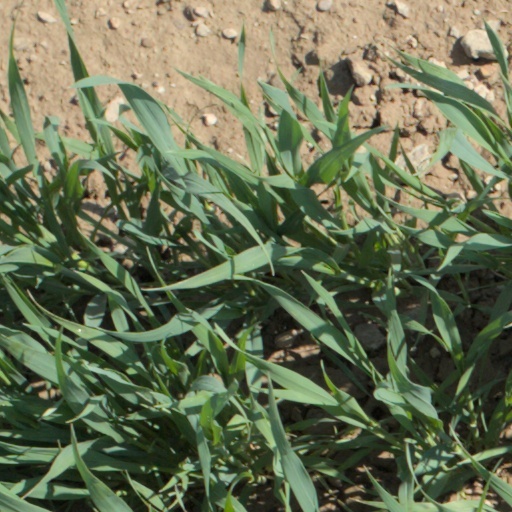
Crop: wheat